Harold Lowe

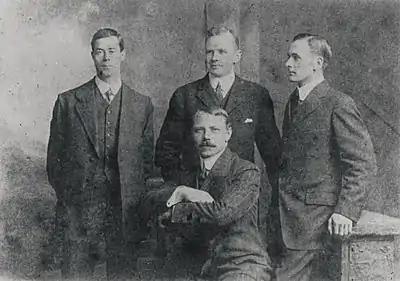
The four surviving officers of "Titanic". From left to right, Lowe, Charles Lightoller, Joseph Boxhall. Sitting: Herbert Pitman.

After reaching the water, Lowe ordered his lifeboat to be rowed about away from "Titanic". When the ship foundered at around 2.20 , Lowe had begun to gather several lifeboats together. He wished to return to pick up survivors but had fears of being swamped by hordes of people due to the lack of experienced crewmen in the boats. He redistributed the survivors in the group of lifeboats he had gathered into a flotilla, in order to ready one lifeboat for a search for additional survivors. The lifeboat he took back to the site of the sinking had a hand-picked team of crewmen to assist in the rescue operation. They waited until the swimmers had thinned out before returning so that they would not be swamped and capsized by their numbers. It was only well-into the operation that they realised this had been unnecessary; the water being simply too cold for anyone to survive any great amount of time, let alone have the energy to swamp a lifeboat. In total there were four men taken out of the water, one of whom died later that night. Many more voices could be heard in the darkness, but locating them proved to be a largely fruitless task, despite the best efforts of the crew. Lowe's is noted as being one of only two lifeboats to return for survivors. Lowe had his crew of men raise the mast (he was the only officer to make use of the mast and sail in each lifeboat); using a breeze that had sprung up, he continued on to rescue the passengers on the sinking Collapsible A. Lowe and his group of lifeboats were picked up the next morning by the . An image taken by a passenger on the "Carpathia" clearly shows Lowe at the tiller of lifeboat 14 as they approach rescue. He remained aboard his lifeboat long enough to ship the mast and make certain everything was properly stowed.